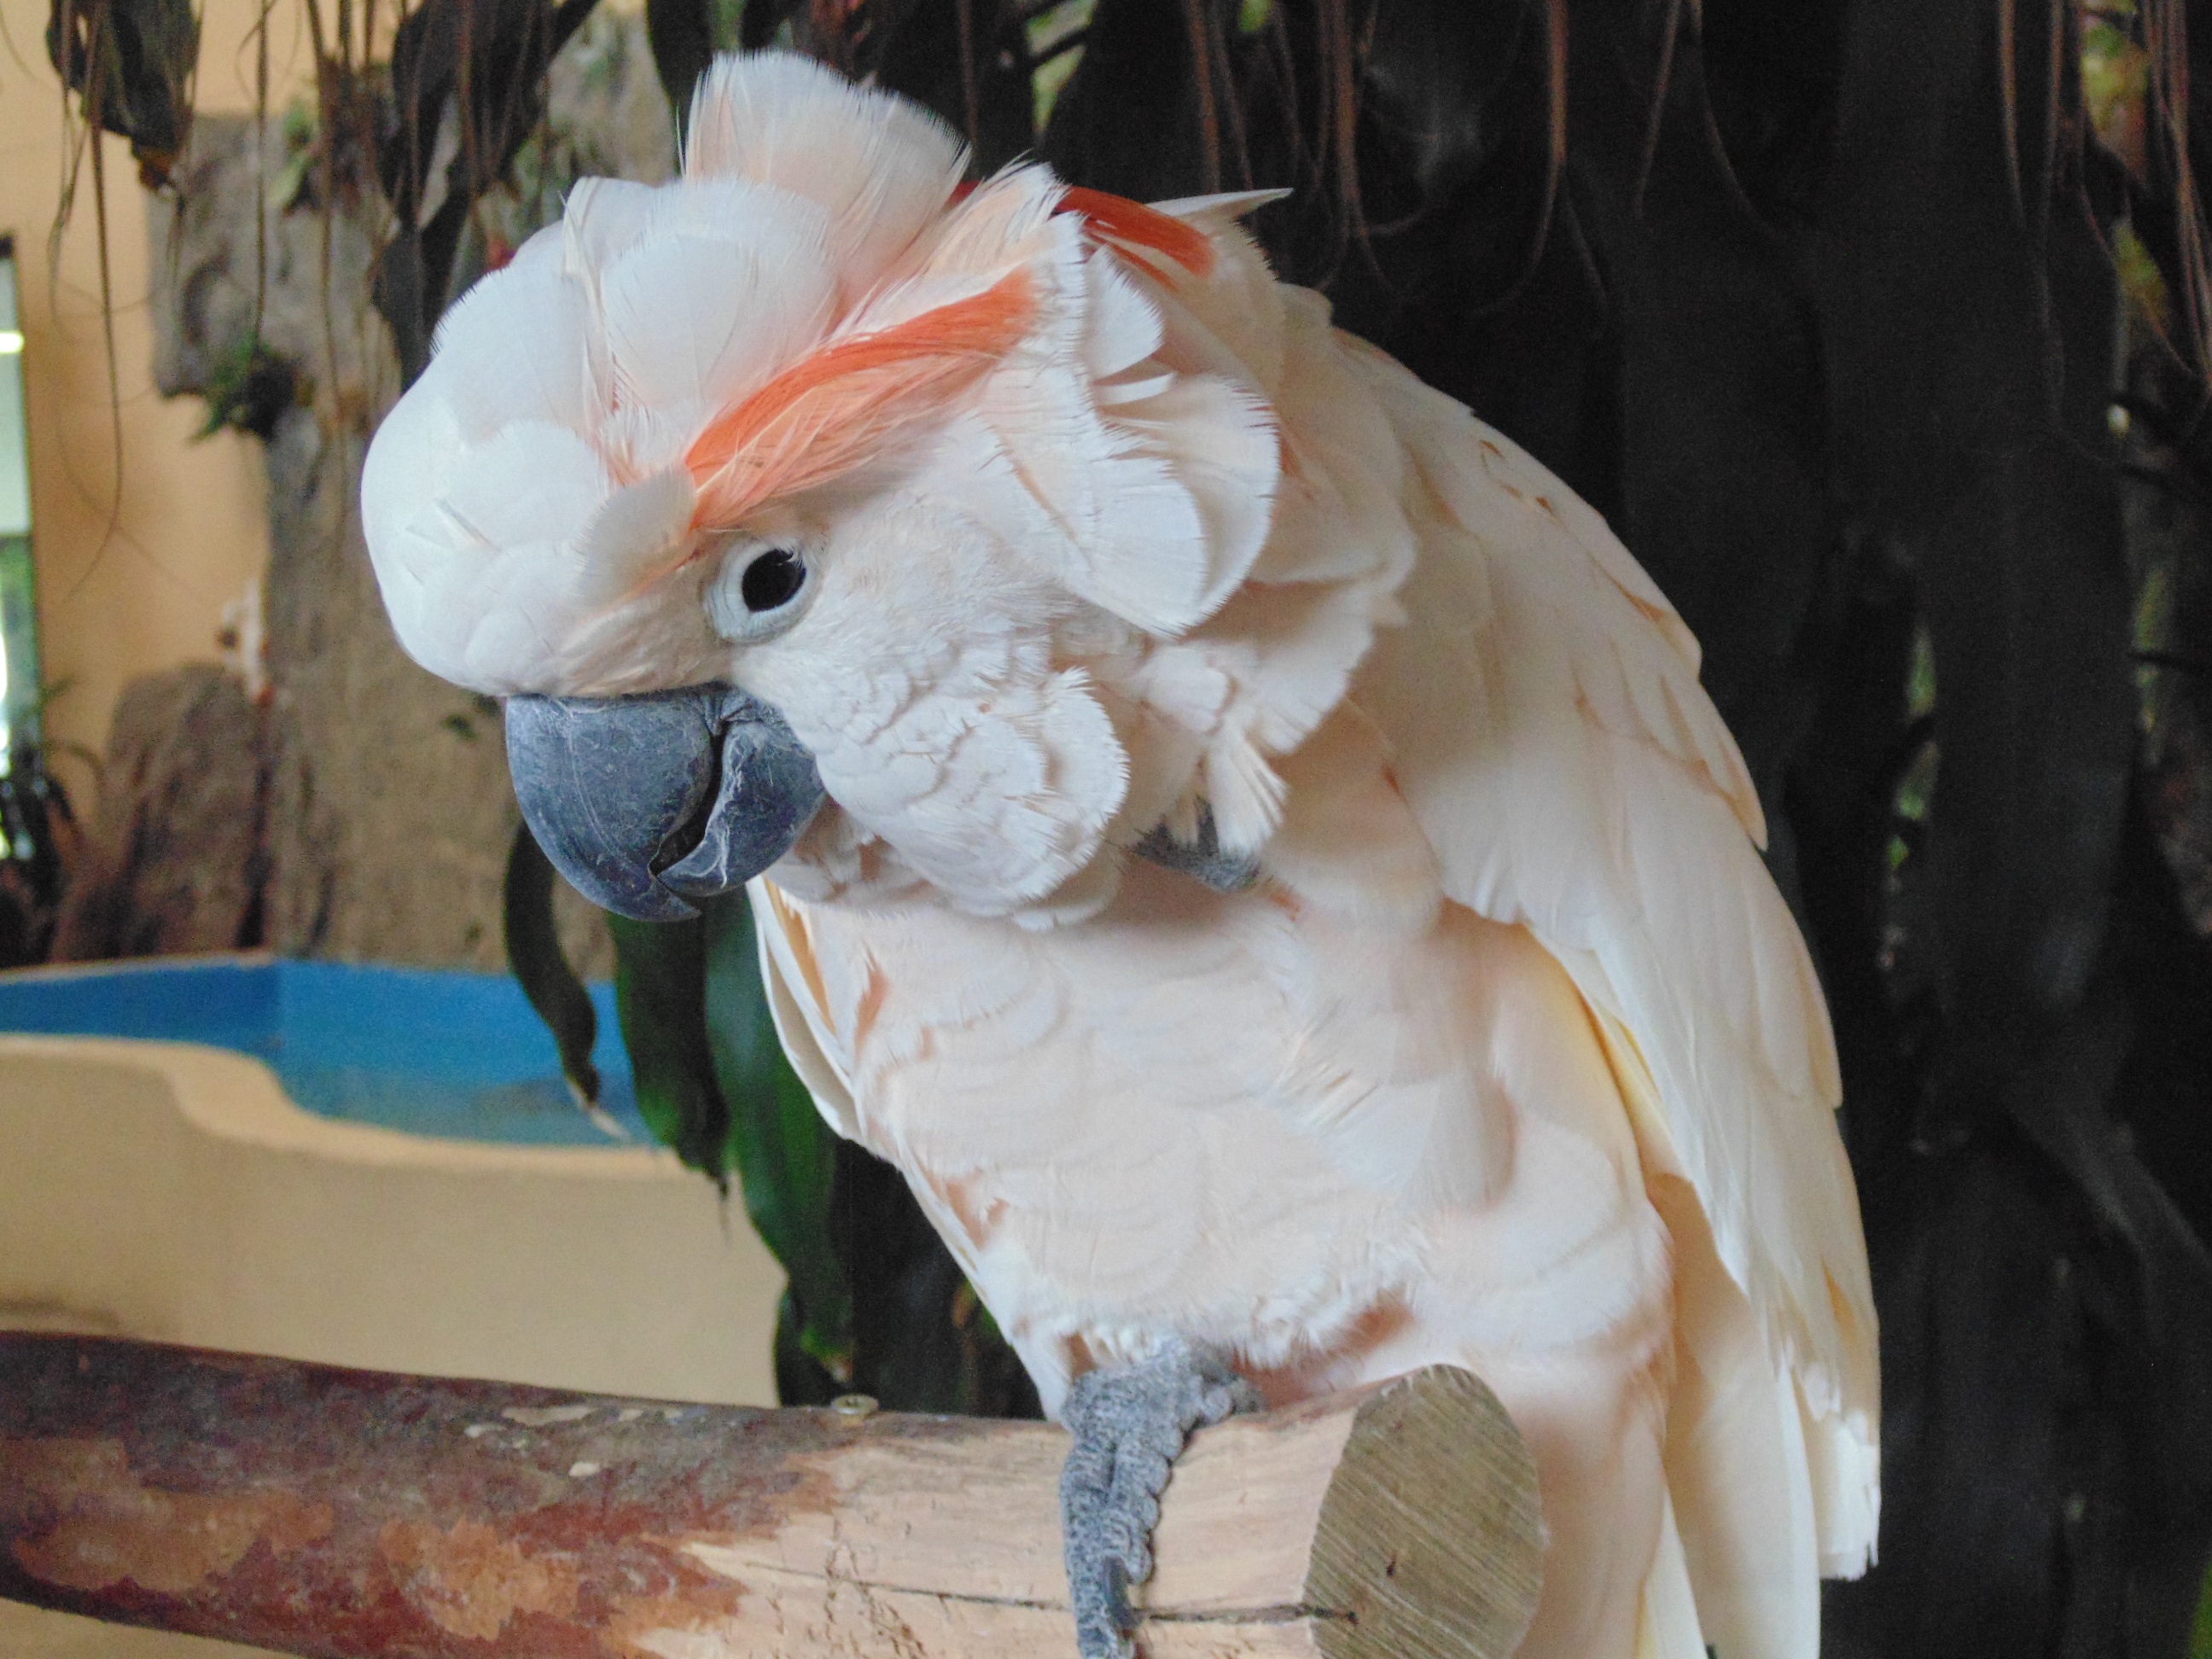
nature, wilderness, bird, wing, white, animal, wildlife, wild, zoo, jungle, beak, tropical, colorful, feather, fauna, macaw, wings, vertebrate, parrot, exotic, species, cockatoo, sulphur crested cockatoo